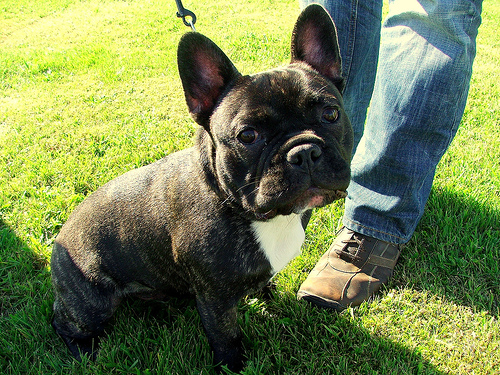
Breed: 1121-n000002-French_bulldog